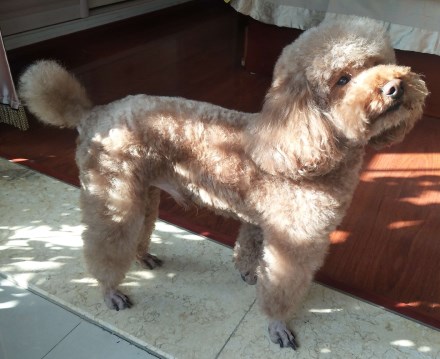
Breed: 7449-n000128-teddy